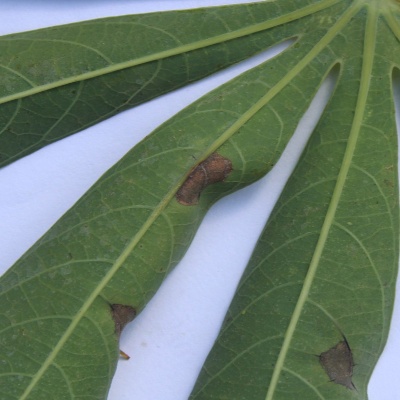
Crop: Cassava
Condition: bacterial blight